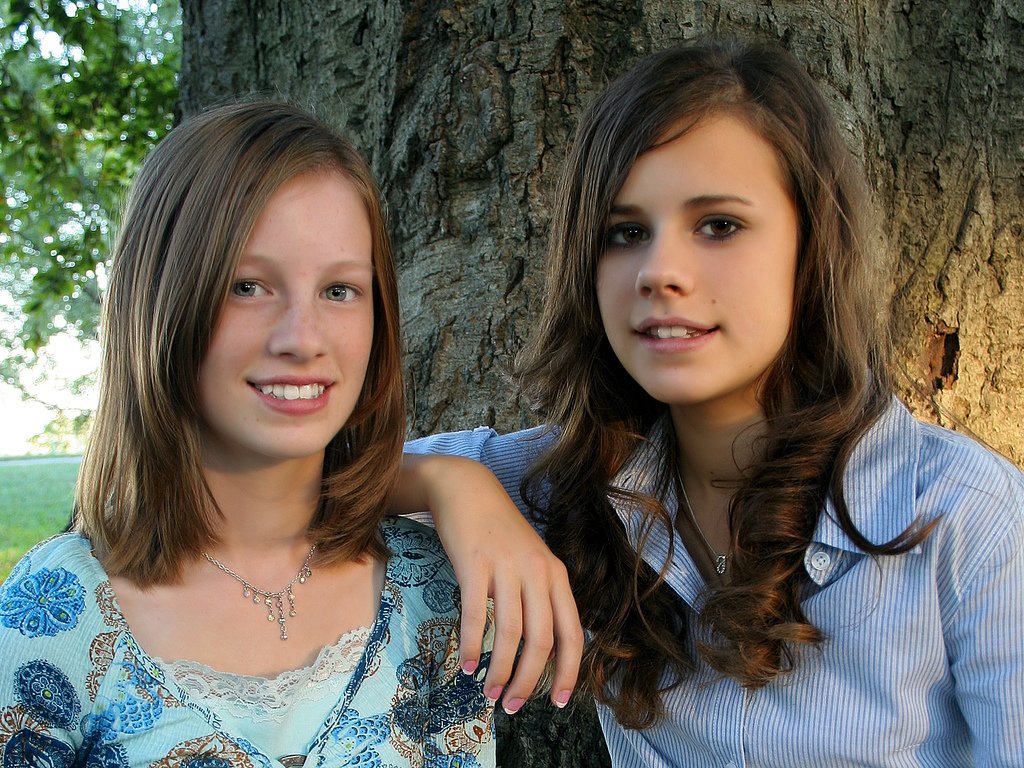
Label: not_food